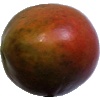
Label: Mango Red 1